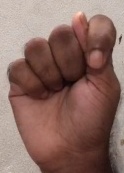
ASL sign: T